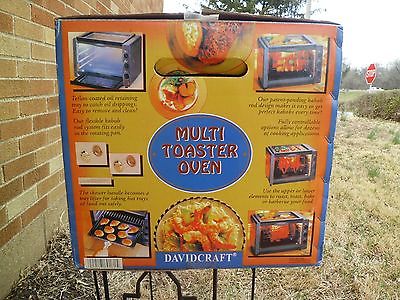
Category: toaster